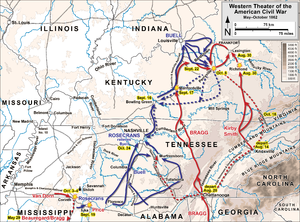
La campagne du Kentucky regroupe les manœuvres et les combats qui se déroulèrent, en 1862, dans l'est du Tennessee et au Kentucky, pendant la guerre de Sécession. Du mois de juin au mois d'octobre, les forces confédérées conduites parles généraux Braxton Bragg et Edmund Kirby Smith lancèrent une série de manœuvres pour déborder l'armée nordiste de l'Ohio commandée par le major-général Don Carlos Buell et faire basculer l'État tampon du Kentucky du côté confédéré. En dépit des premiers succès des Confédérés, leurs progrès s'essoufflèrent après la bataille de Perryville et ils durent abandonner le Kentucky aux mains des Nordistes pour le restant de la guerre.
Cet article présente une vue d'ensemble des principales opérations militaires et navales qui se sont déroulées sur le Théâtre occidental de la guerre de Sécession.